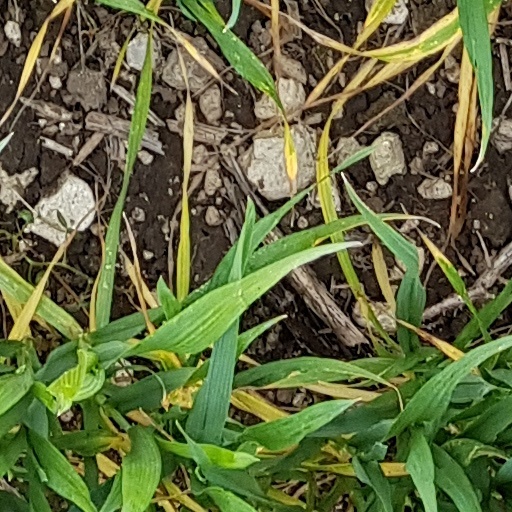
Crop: wheat